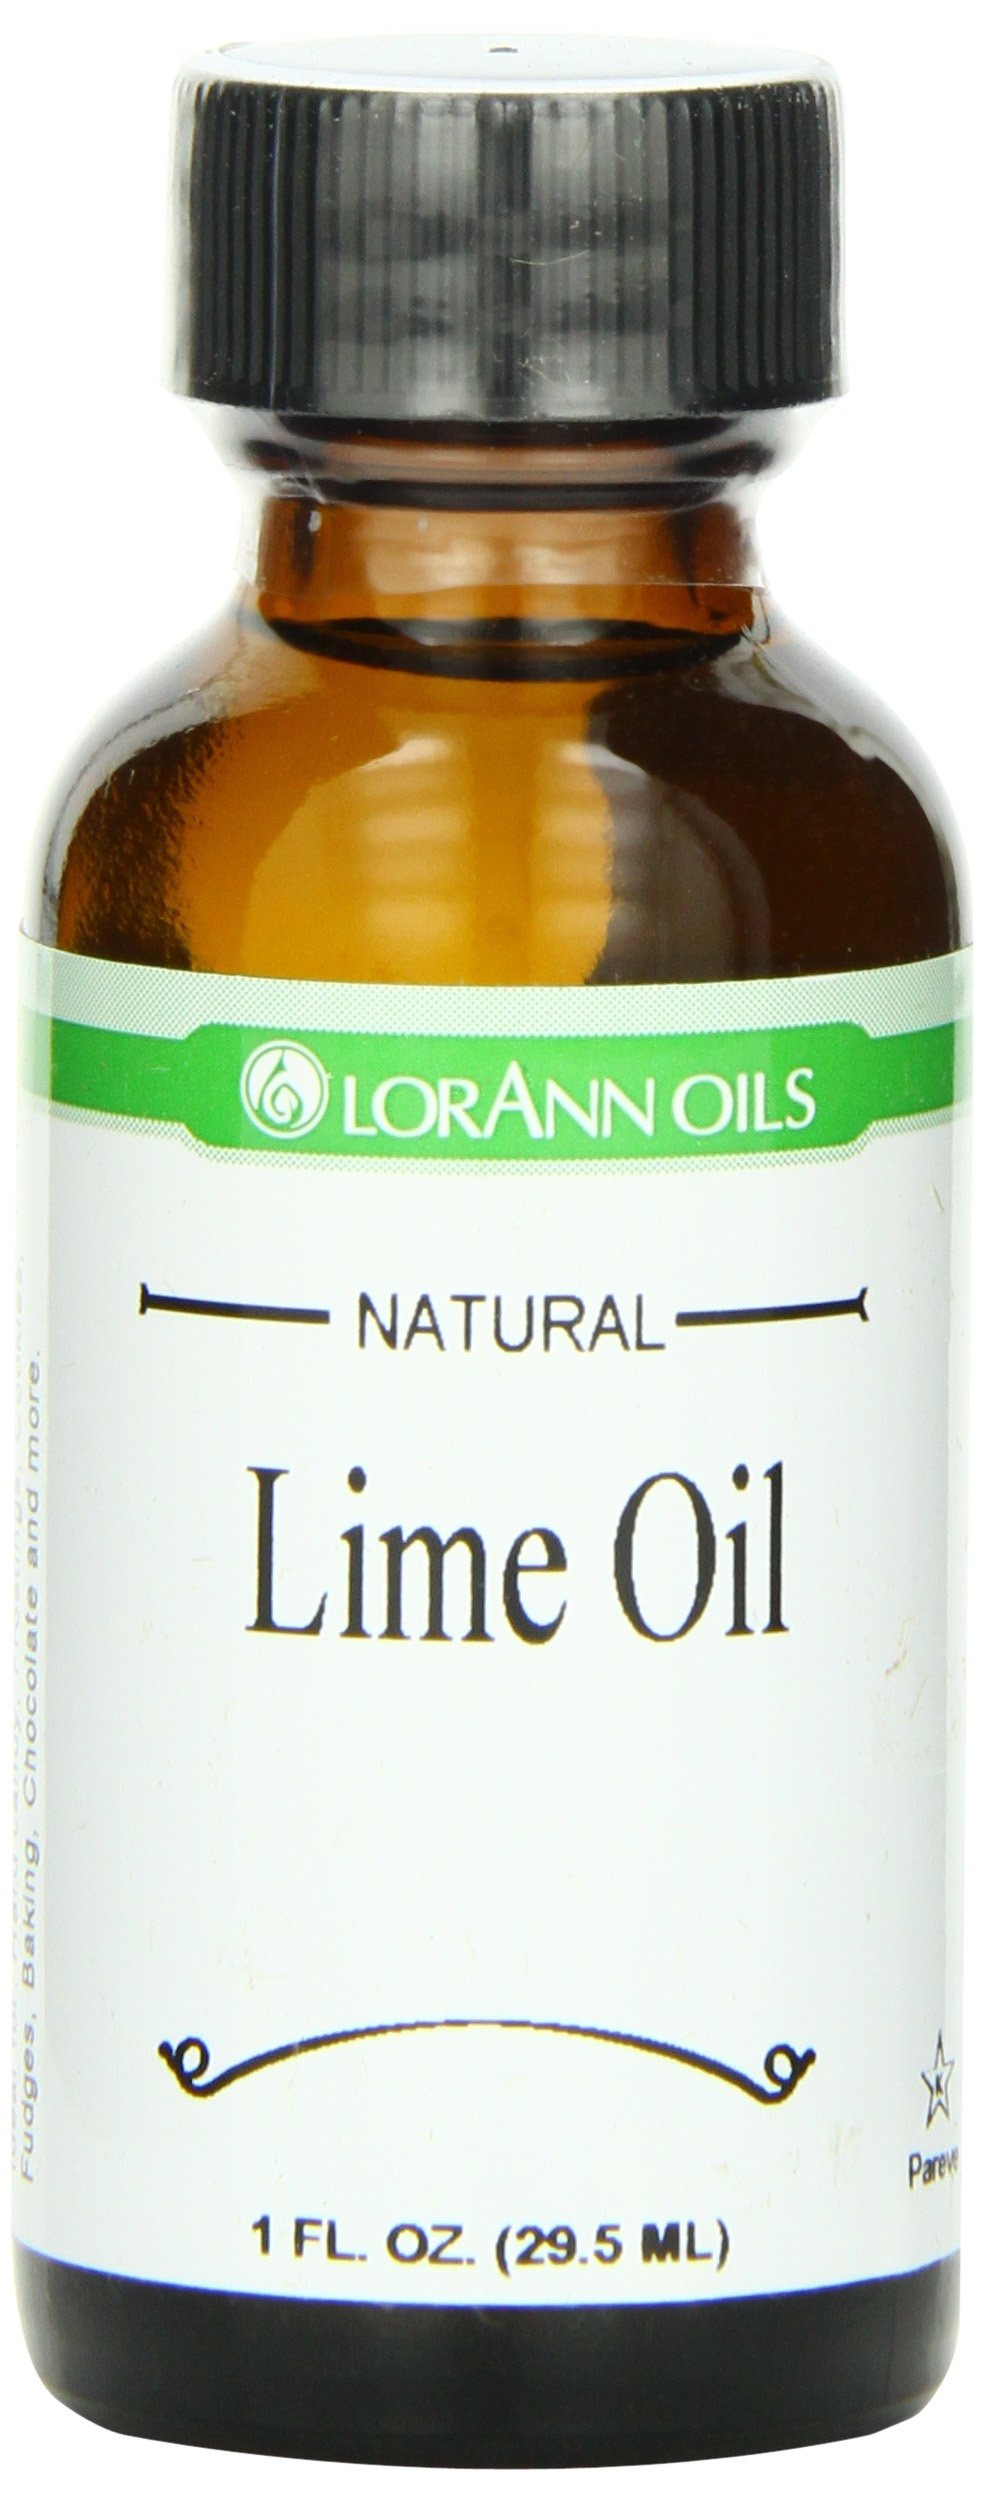
Item Name: LorAnn Oils Flavorings and Essential Oils, Lime, 1 Ounce (Pack of 6)
Bullet Point 1: 3x to 4x stronger than typical alcohol-based extracts.
Bullet Point 2: Gluten free sugar free
Bullet Point 3: Use LorAnn in place of extract
Bullet Point 4: Kosher certified
Bullet Point 5: Concentrated
Value: 6.0
Unit: Fl Oz

Price: 10.91